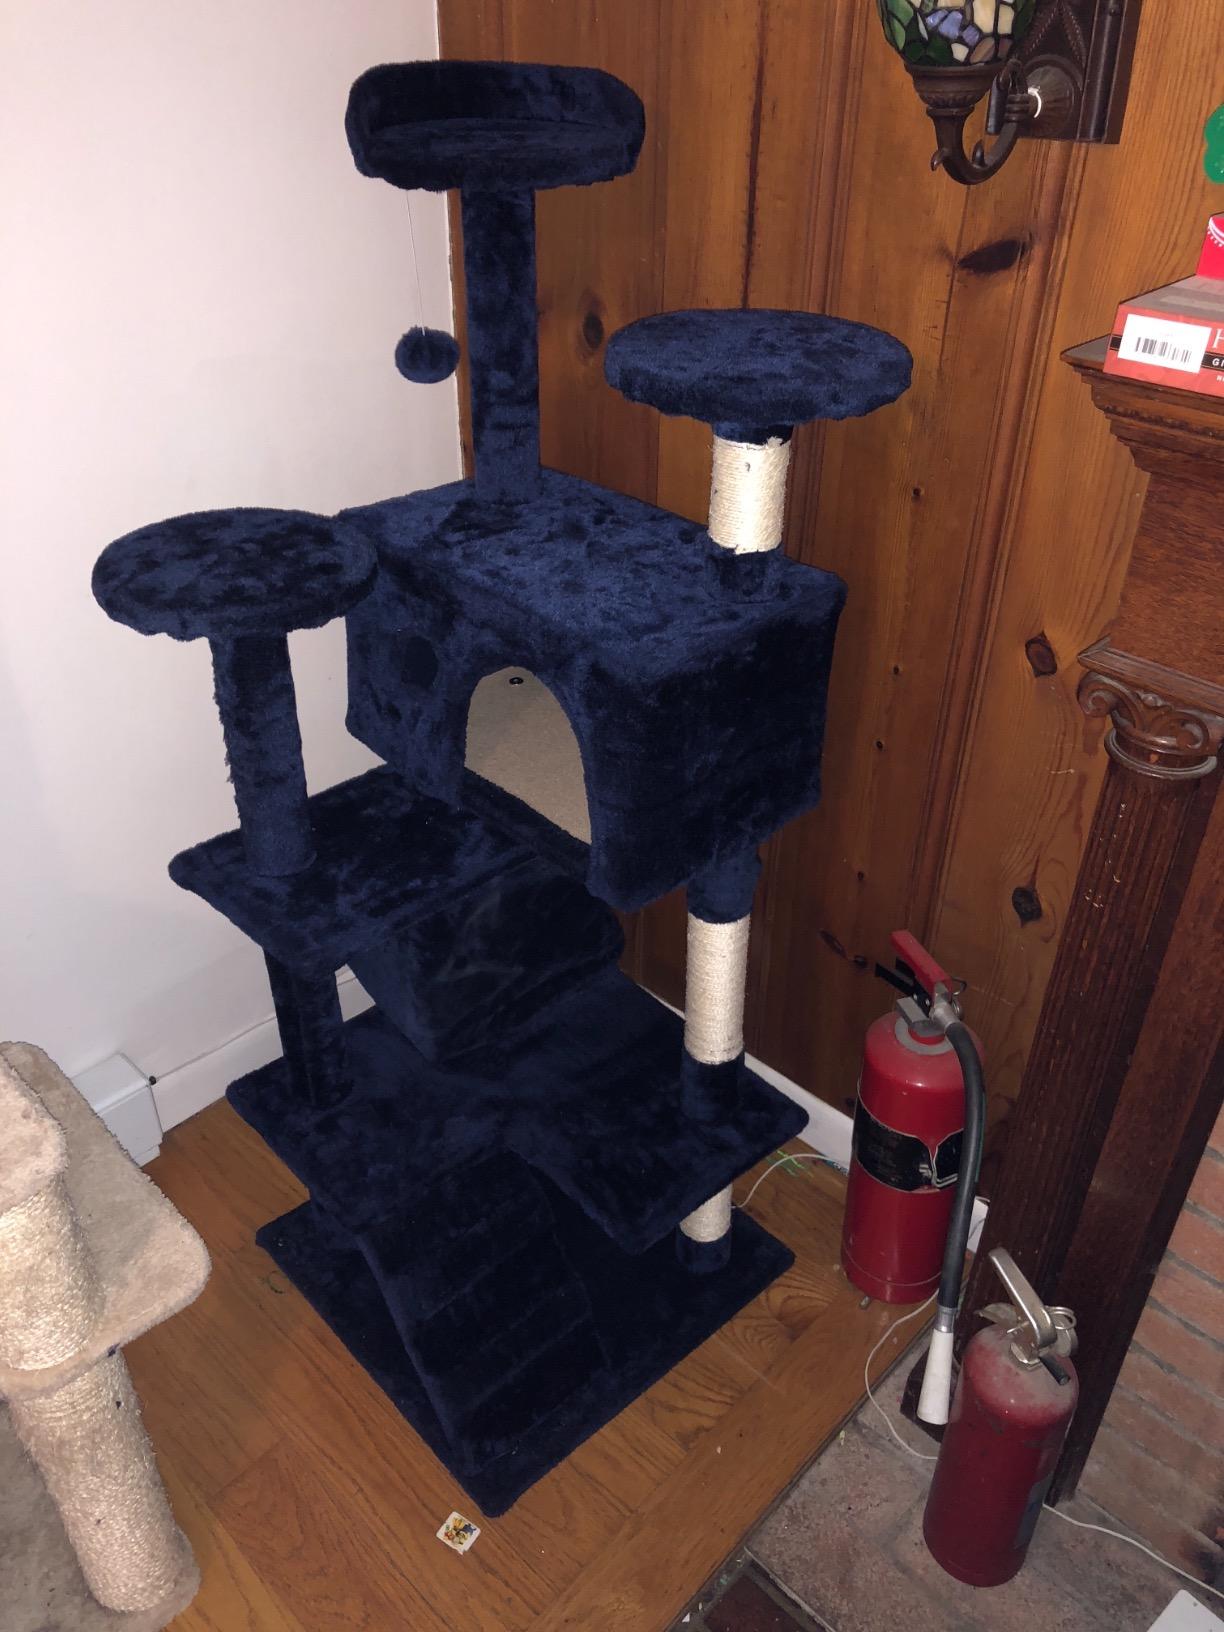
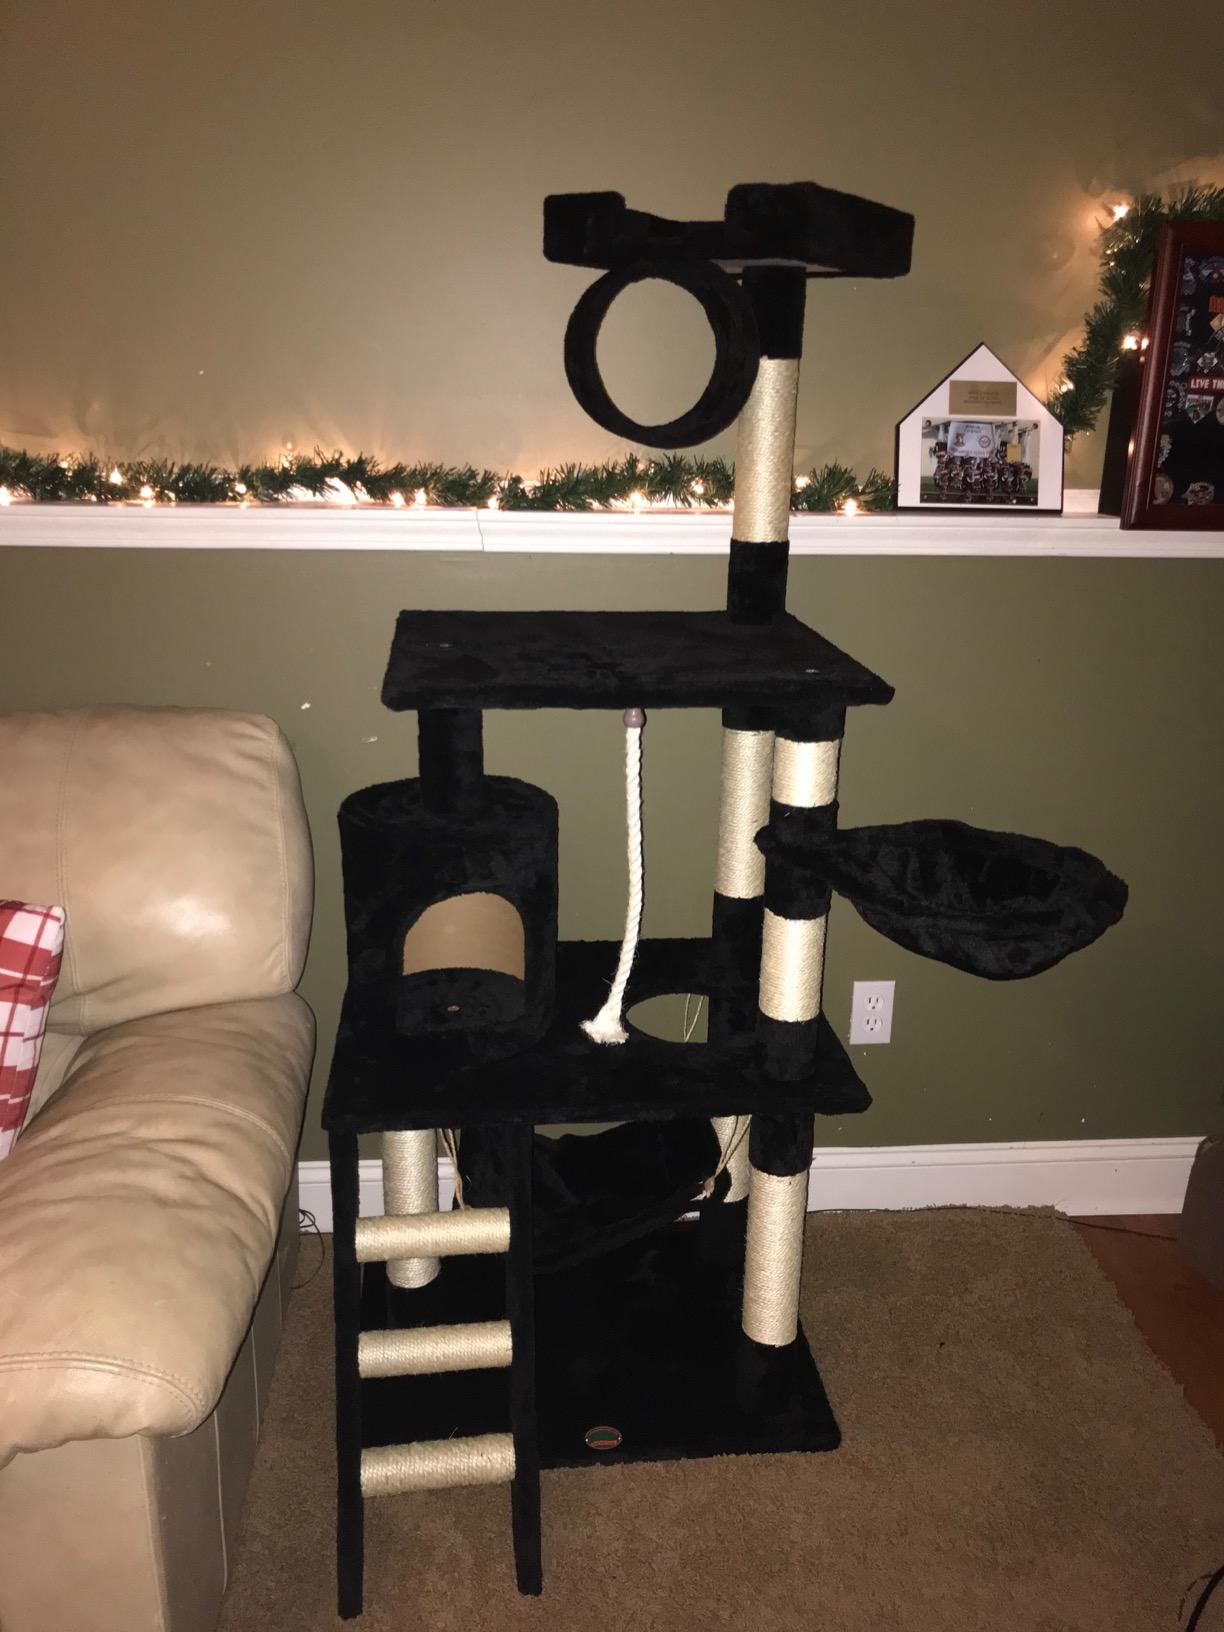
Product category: items_cat tree
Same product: no